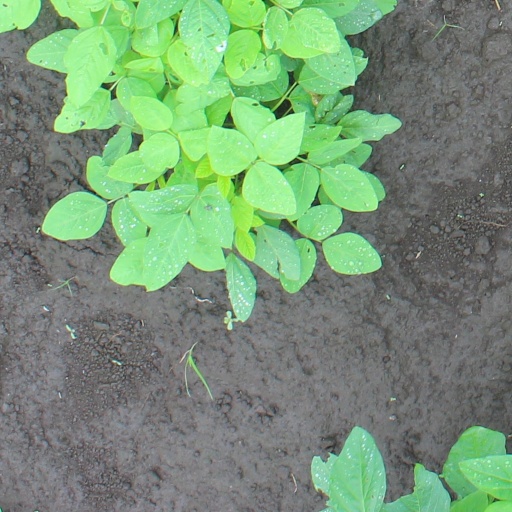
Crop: soybean